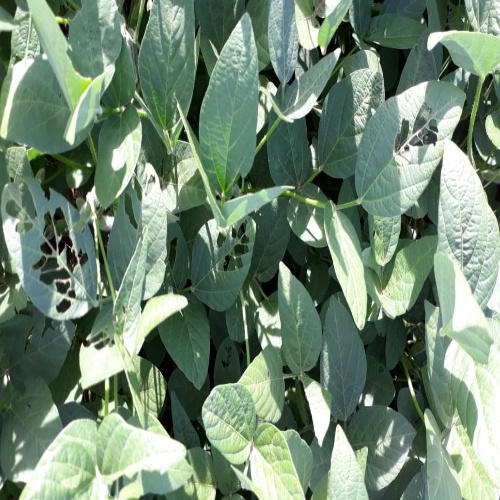
Label: Caterpillar